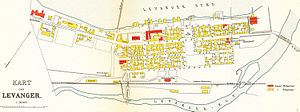
Levanger / Historie
Kort over Levanger by fra 1909.
Levanger er en by og kommune i Trøndelag fylke i Norge. Den grænser i nordøst til Verdal, i syd til Stjørdal og i vest til Frosta. Over Trondheimsfjorden ligger Inderøy.